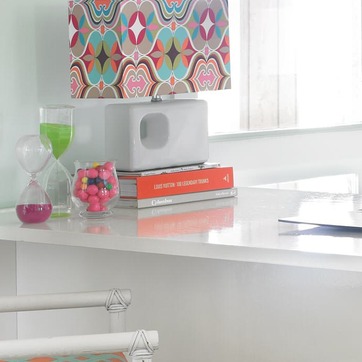
Material: paper